Brian Urlacher

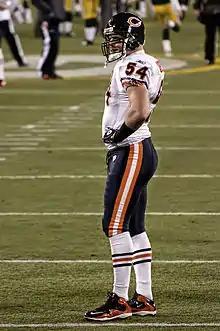
Urlacher in 2011.

In 2005, Urlacher won the NFL Defensive Player of the Year after playing for a defensive team that allowed the fewest points per game, and created the most turnovers in the National Football Conference. Urlacher himself recorded at least 10 tackles in six consecutive games, while finishing the season with a team high 121 tackles. He was also credited as one of the team's leaders, whose audibles and experience helped develop several younger teammates. Urlacher led the Bears to an 11–5 record, marking their best finish since 2001. Urlacher played his second career playoff game against the Carolina Panthers on January 15, 2006. He recorded seven tackles and one interception in a 29–21 loss. Urlacher was also selected to the 2006 Pro Bowl, but declined the position on account of an injury.